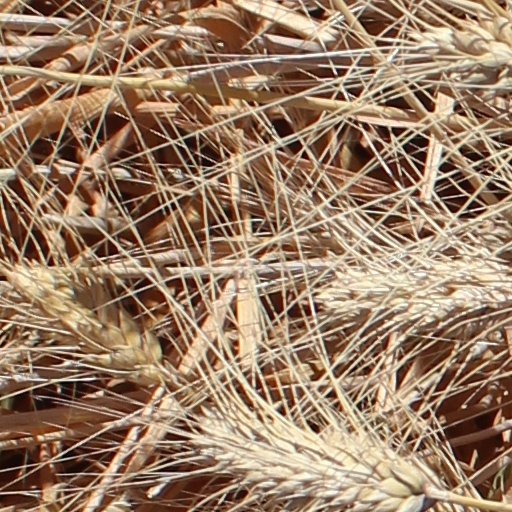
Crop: wheat